Latin American migration to Spain

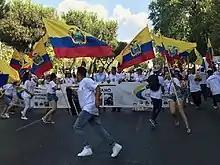
Ecuadorian independence day celebrations in Madrid

Per Instituto Nacional de Estadística, 1 January 2022: